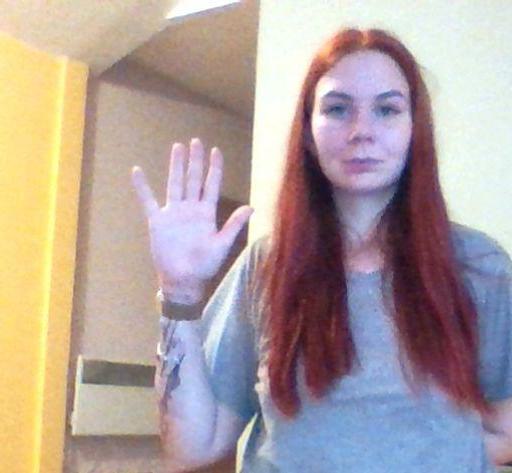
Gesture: palm